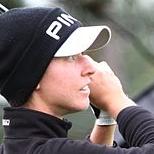
Age: 23